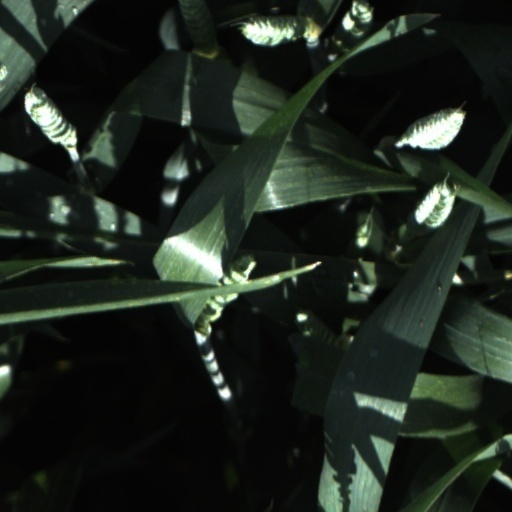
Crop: wheat